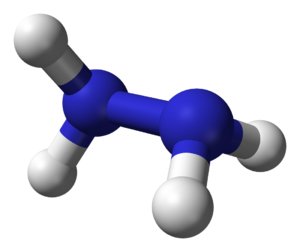
L’hydrazine, de nom officiel diazane, de formule chimique N₂H₄ et de formule semi-développée H₂N-NH₂, est un composé chimique liquide incolore, avec une odeur rappelant celle de l’ammoniac. Elle est miscible à l'eau en toutes proportions.